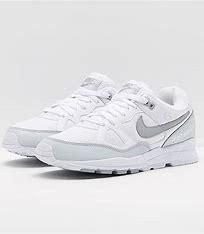
Brand: Nike
Model: Air Span Ii